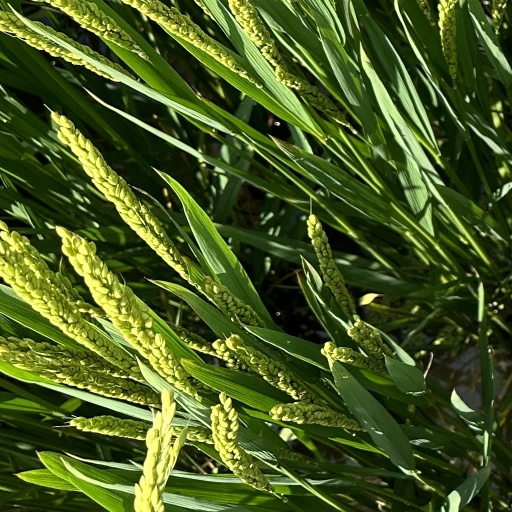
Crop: rice